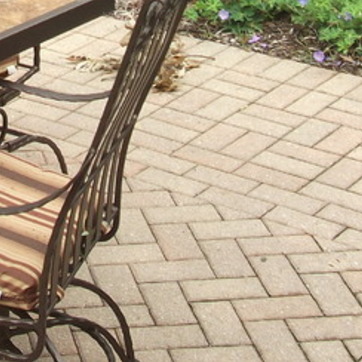
Material: brick